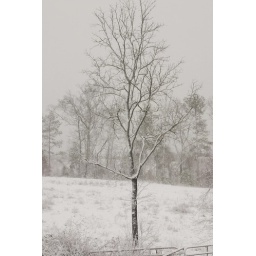
Lonely tree in the top pasture